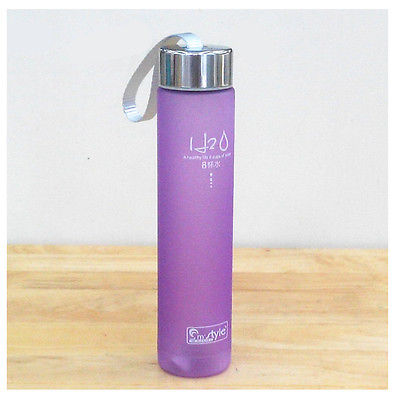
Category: mug